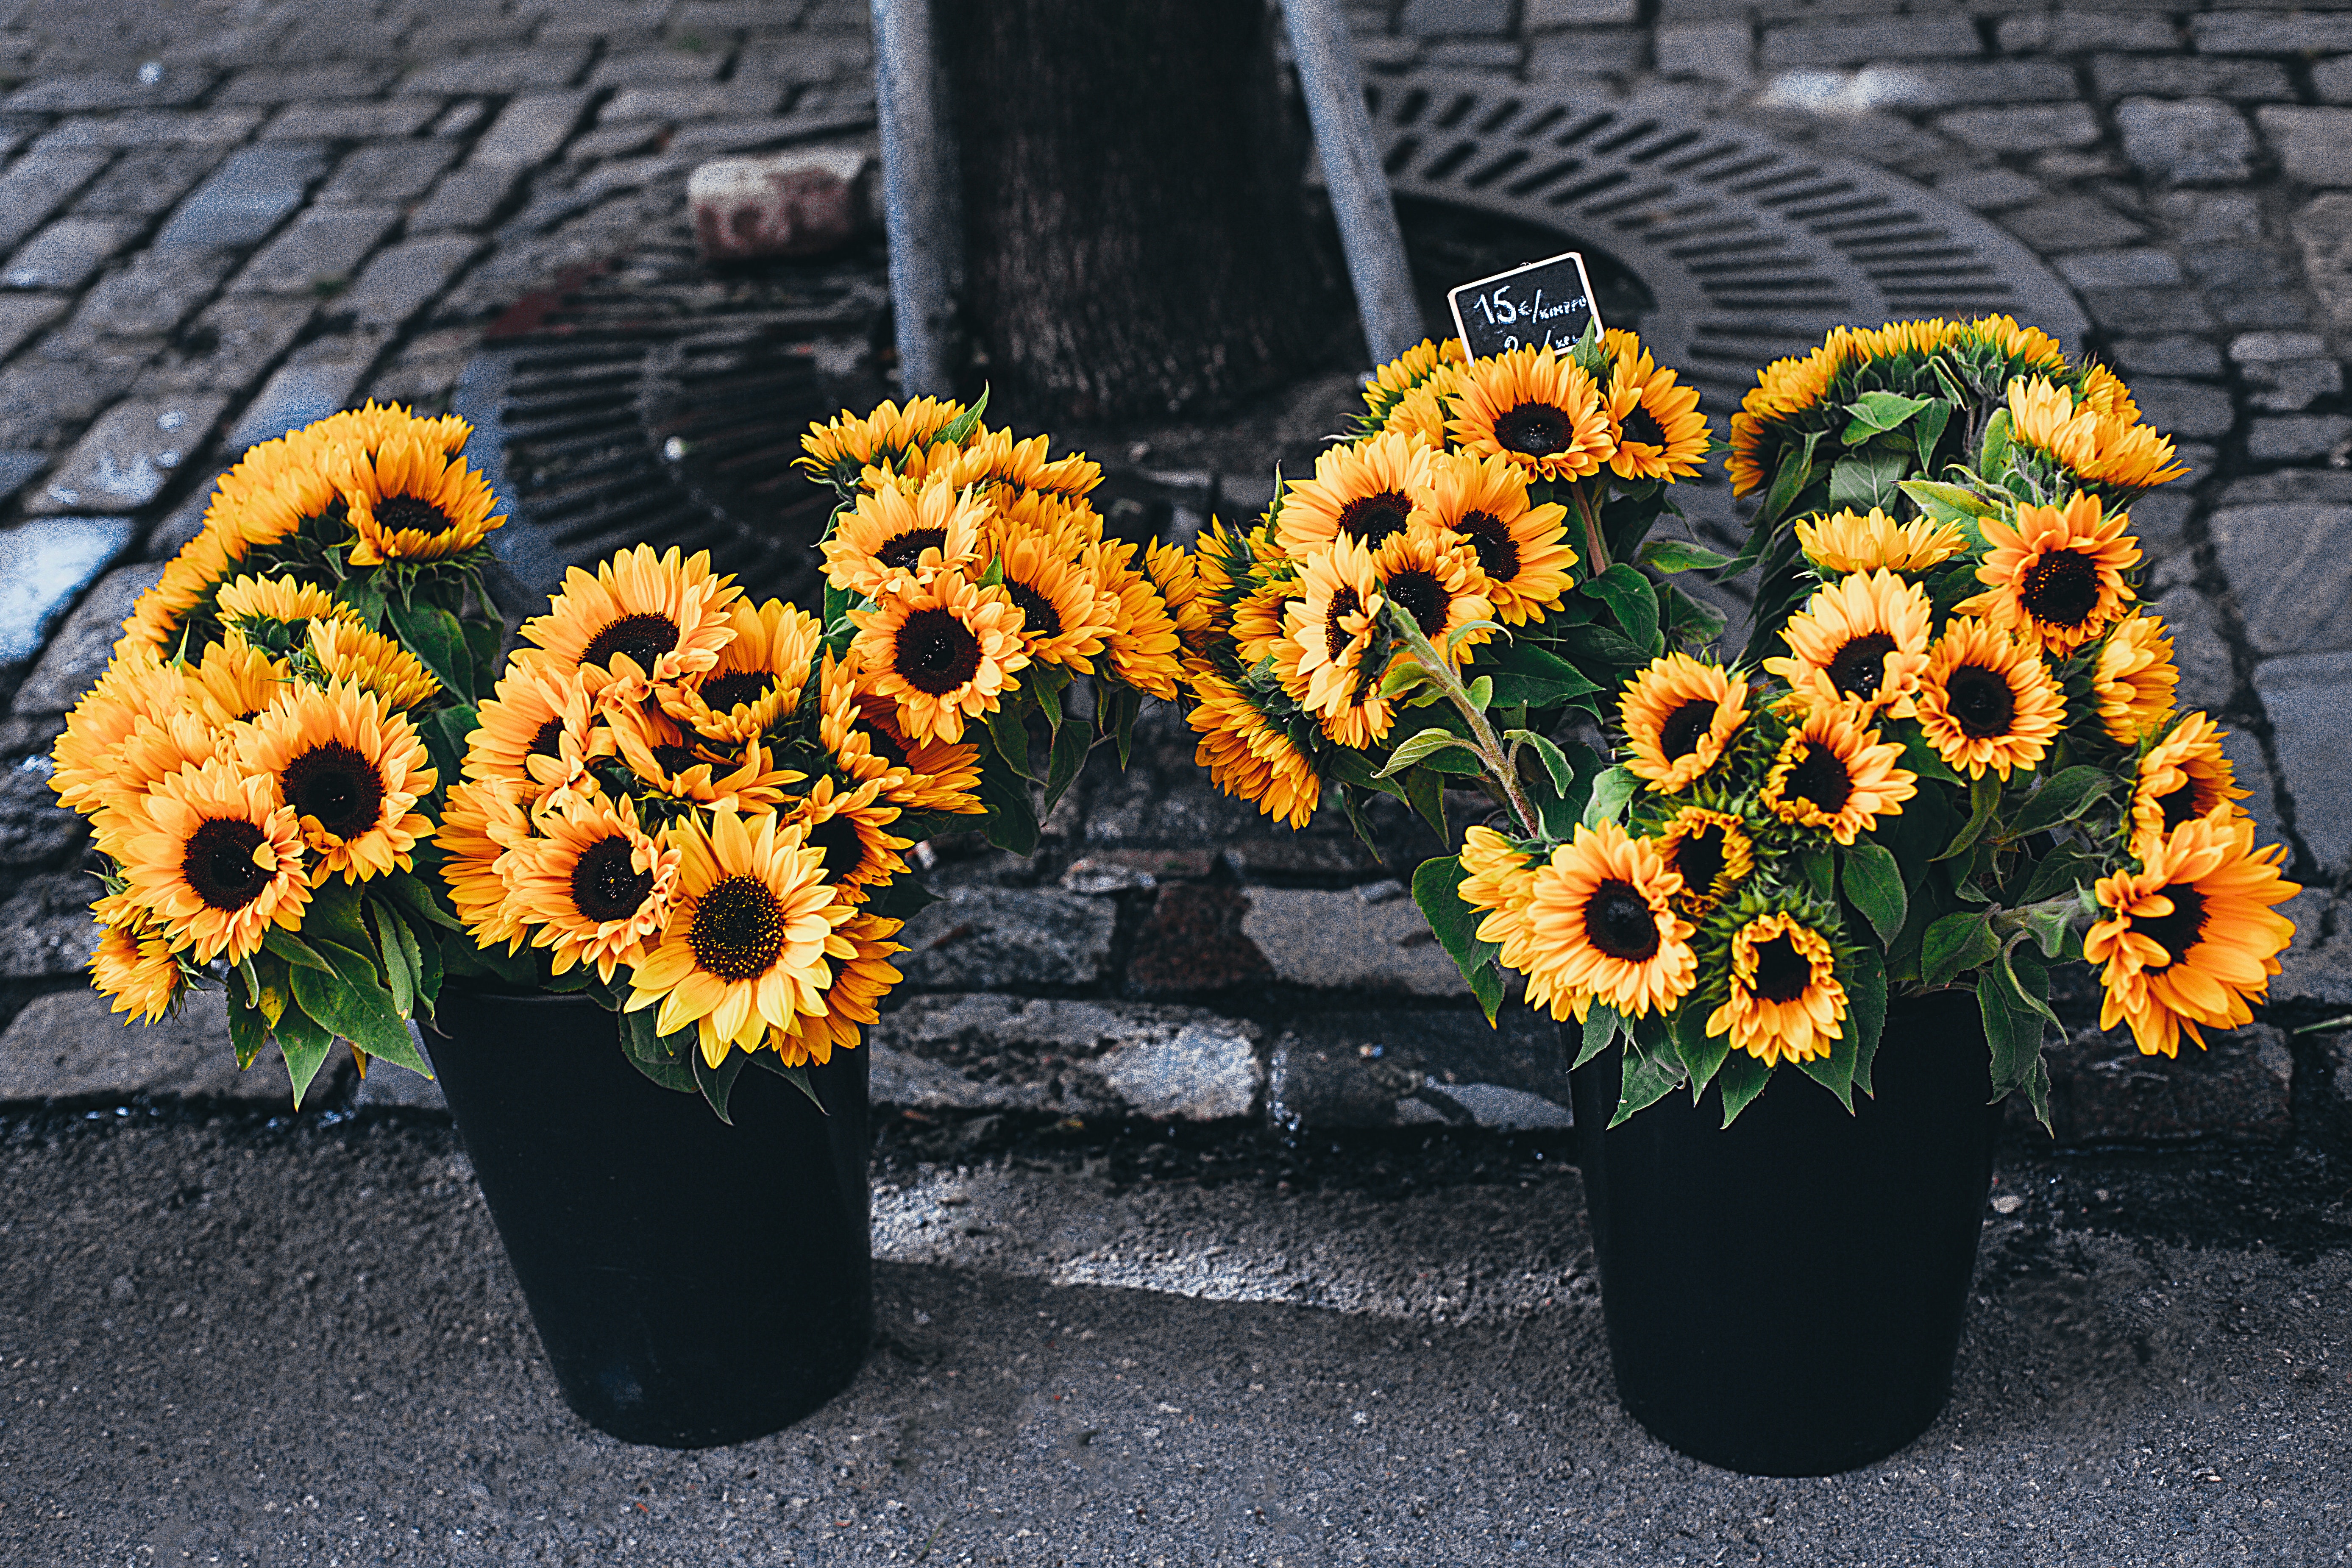
flower, plant, yellow, floristry, flowering plant, sunflower, spring, flower arranging, daisy family, annual plant, floral design, cut flowers, flowerpot